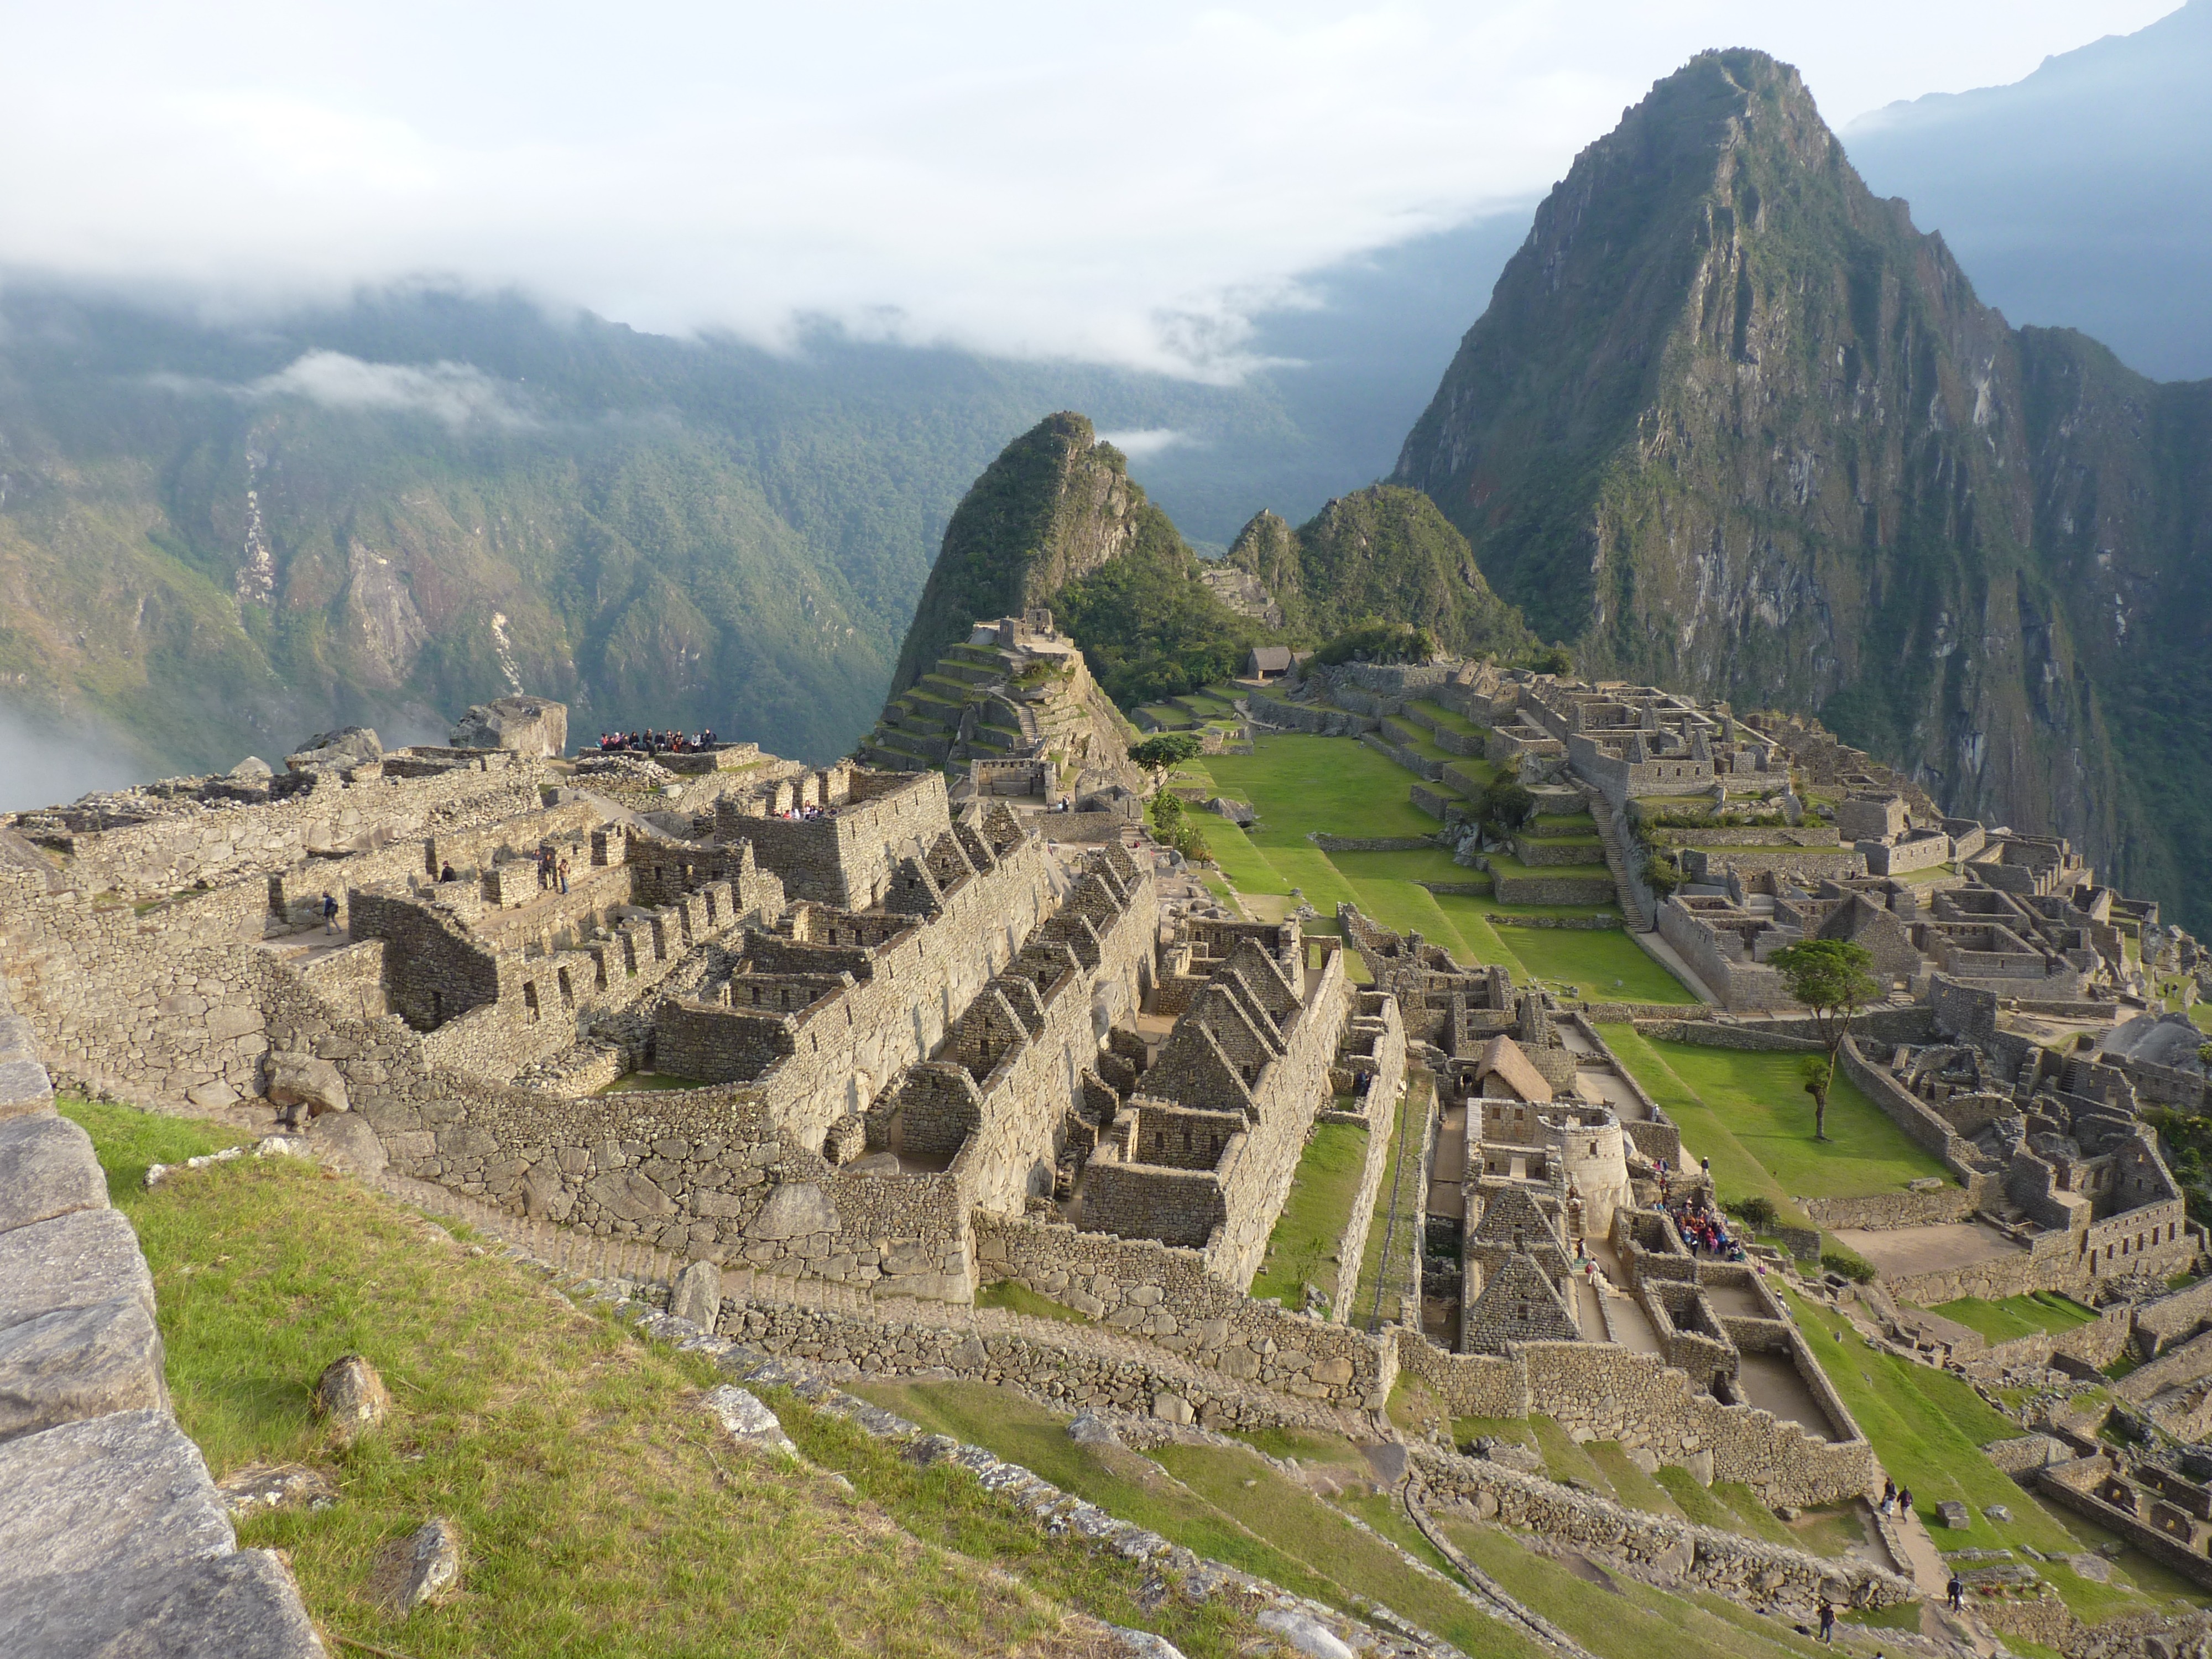
landscape, mountain, architecture, building, city, valley, mountain range, village, landmark, fortification, tourism, machu picchu, place of worship, peru, world heritage, weltwunder, inca, ruins, machupicchu, monastery, plateau, historically, archaeological site, unesco world heritage site, ruined city, historic site, ancient history, mountainous landforms, wonders of the world, huayna picchu